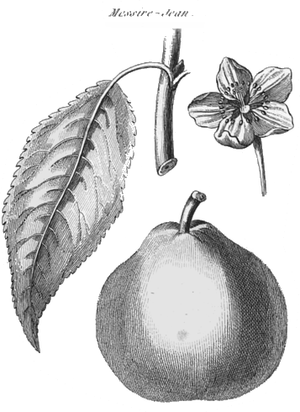
Rozier. Cours d'agriculture, tome 8, planche 9, messire-jean (poire)
La Messire Jean est une variété ancienne de poire, datant d'au moins 1550.